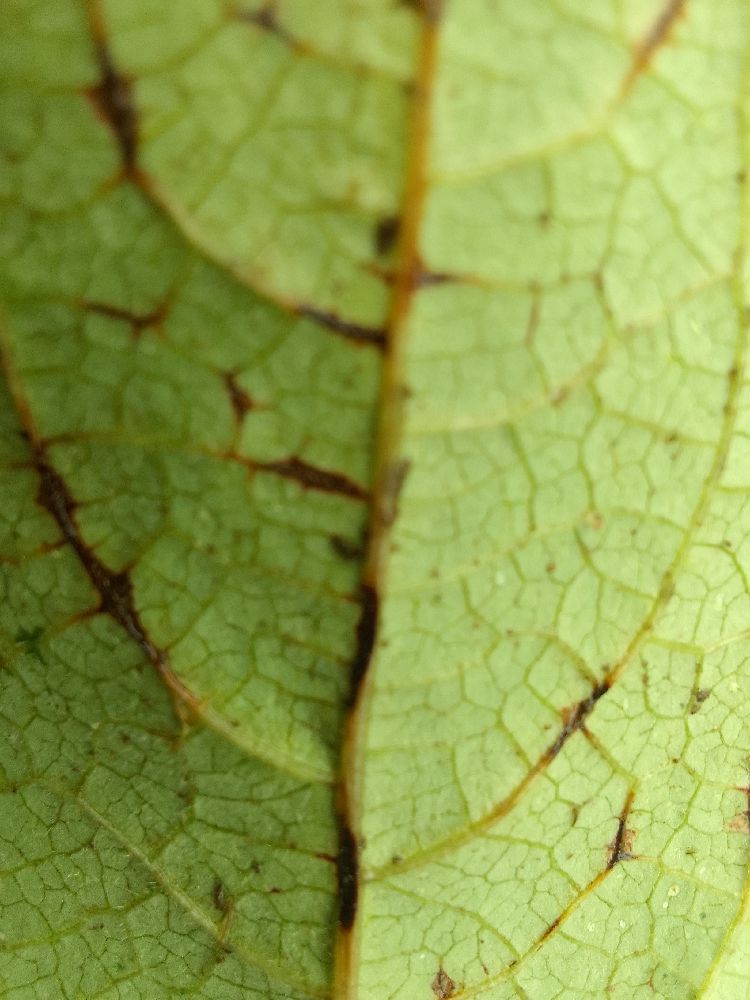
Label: anthracnose